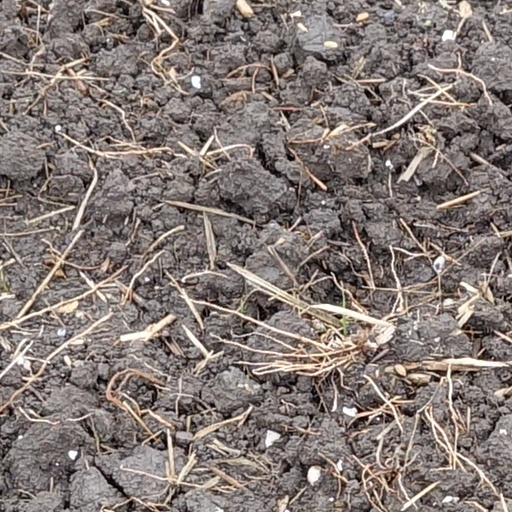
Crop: wheat